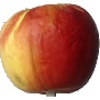
Label: Apple Red Yellow 1